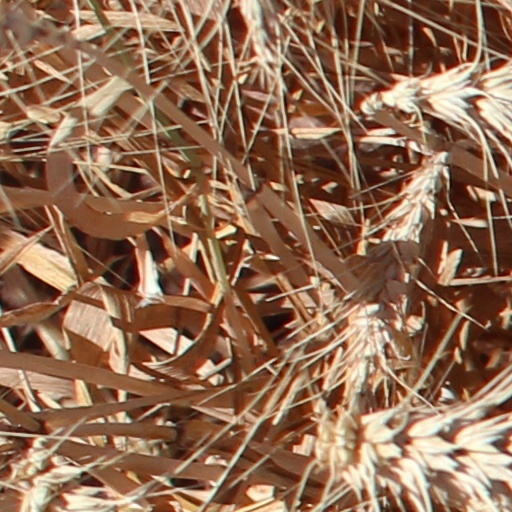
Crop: wheat